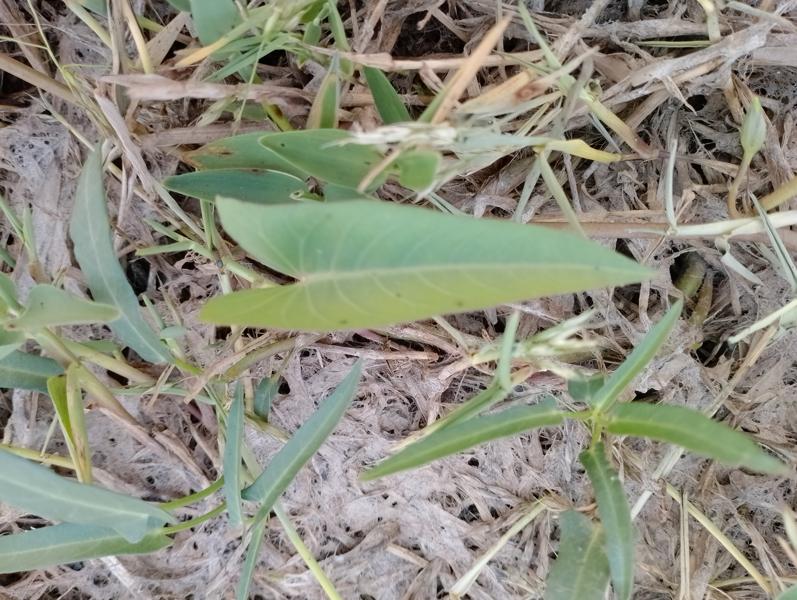
Weed species: Ipomoea aquatic